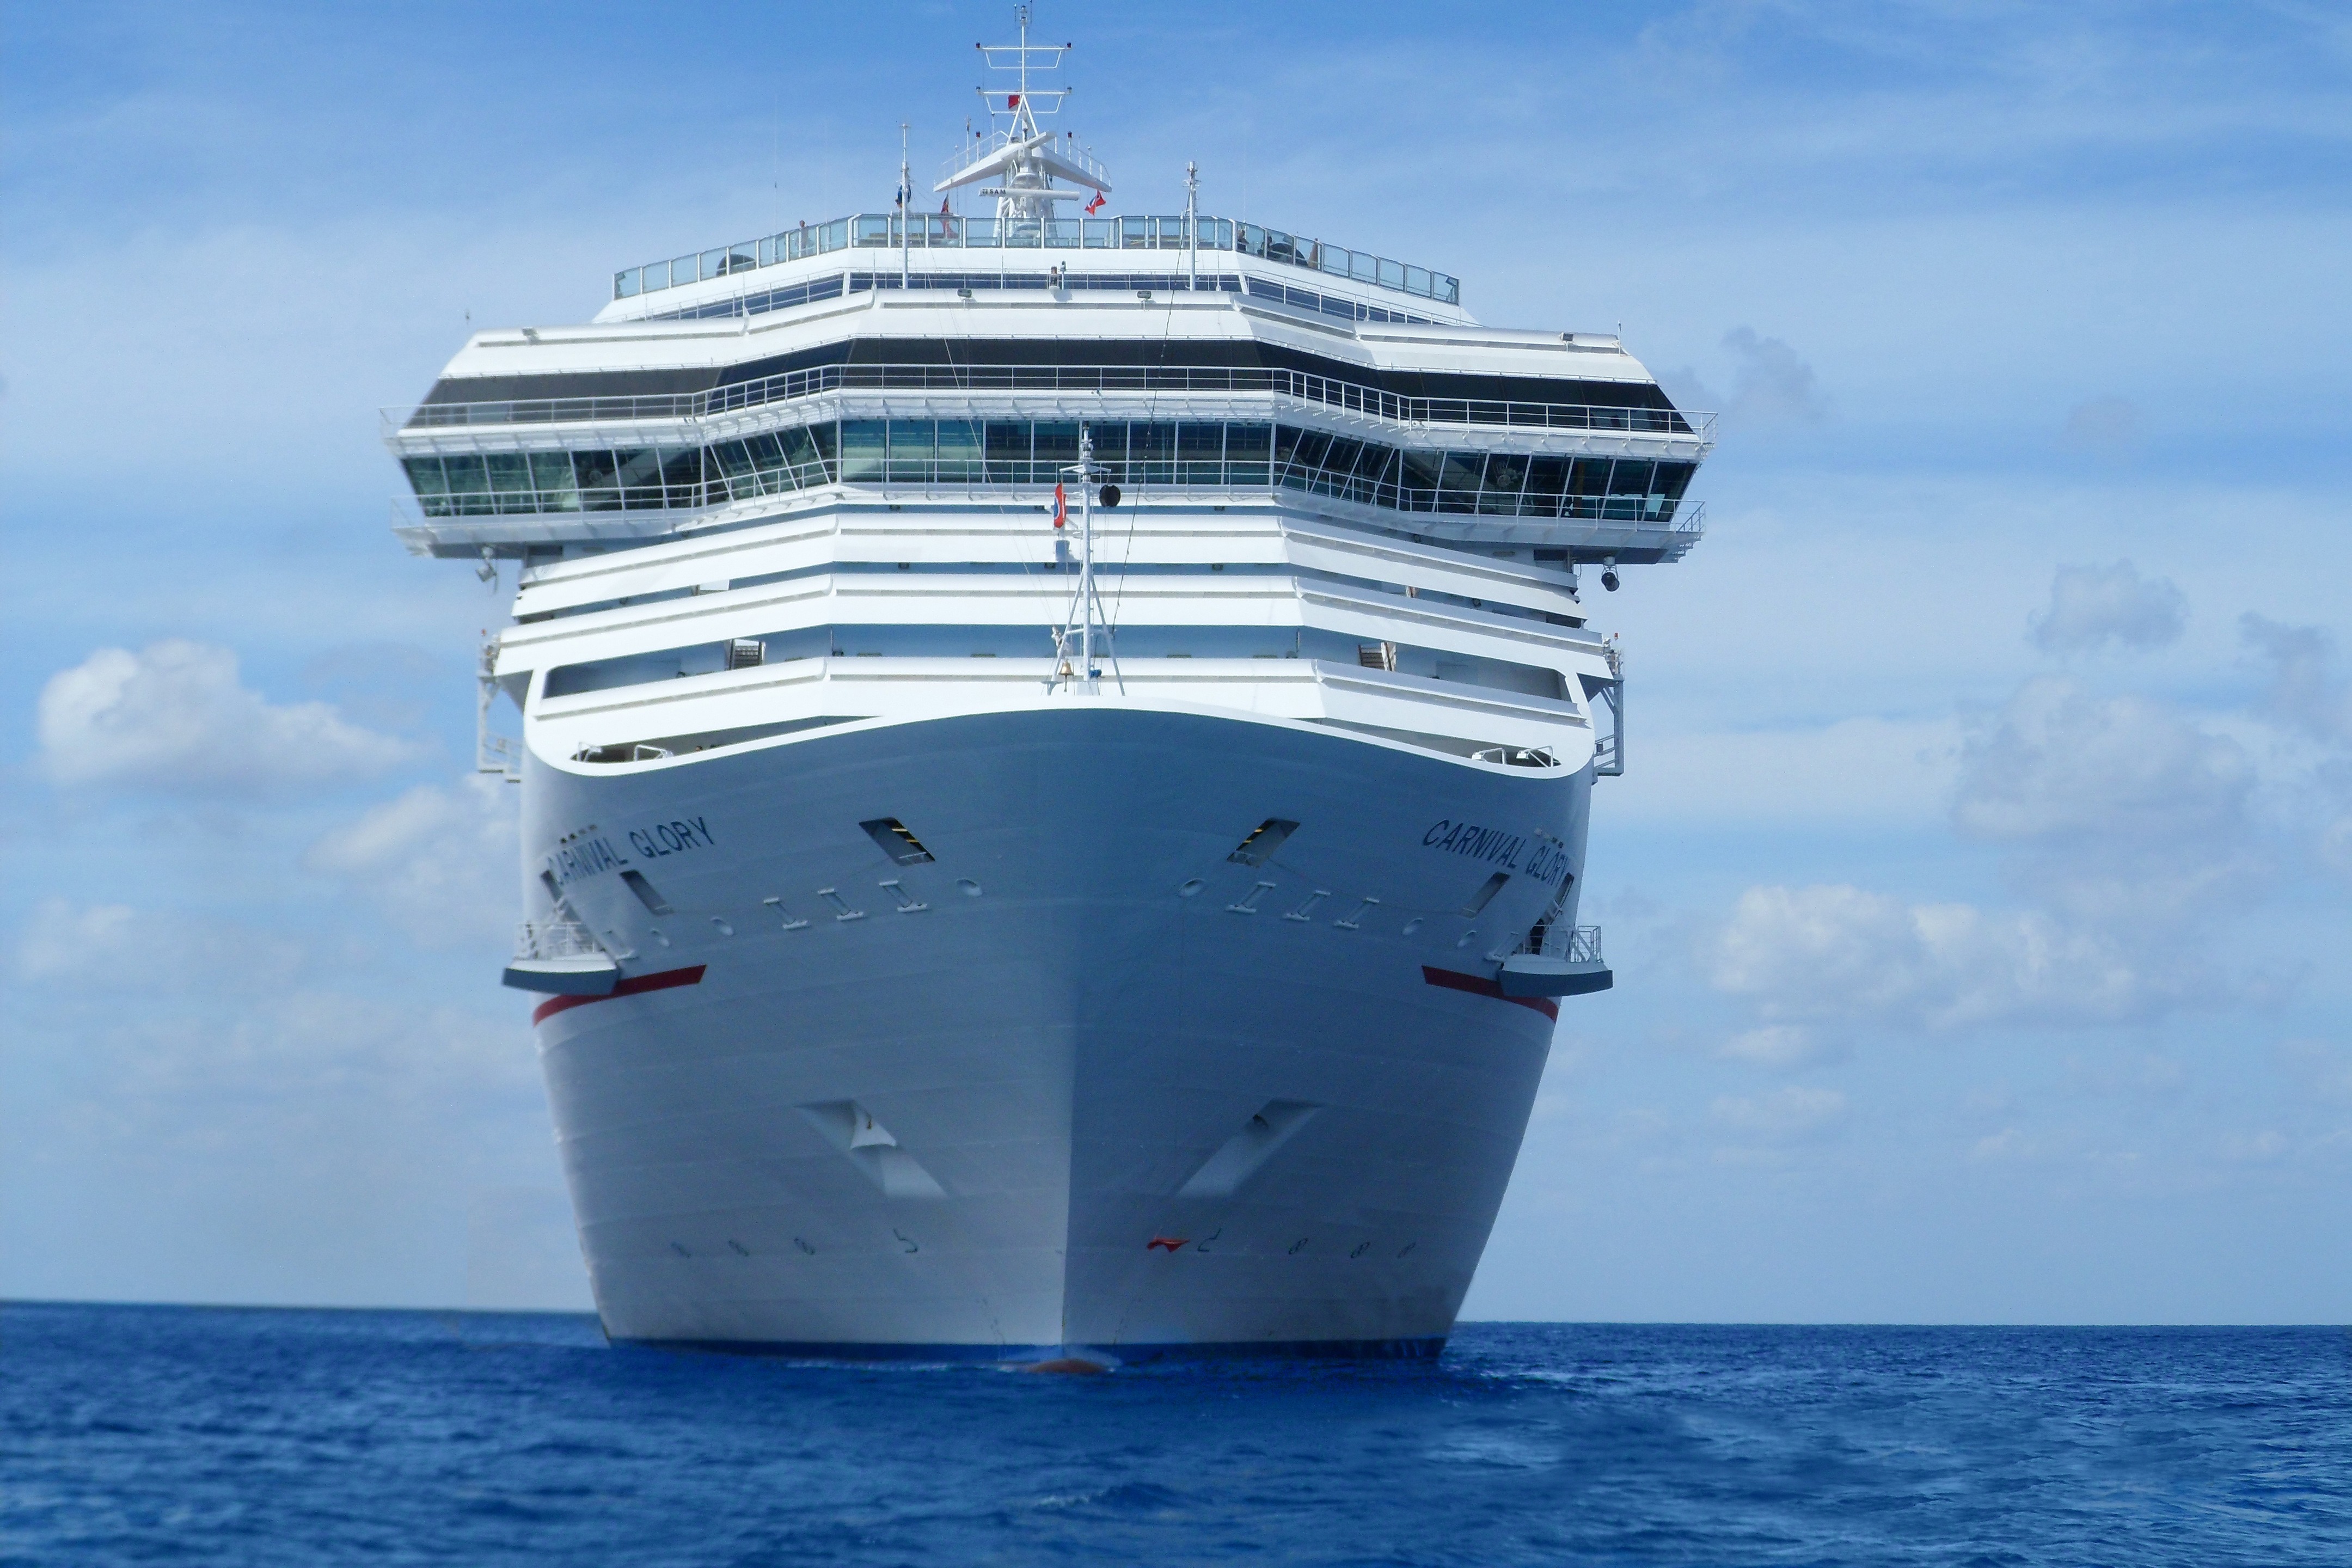
sea, ocean, ship, vacation, mediterranean, vehicle, yacht, cruise, watercraft, cruise ship, cruises, motor ship, passenger ship, freight transport, ocean liner, carnival glory, holidays cruise, blue sky at sea, dead ahead